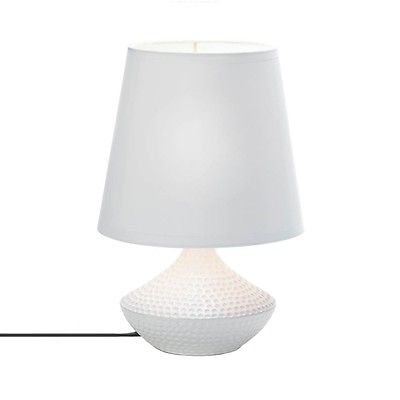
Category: lamp